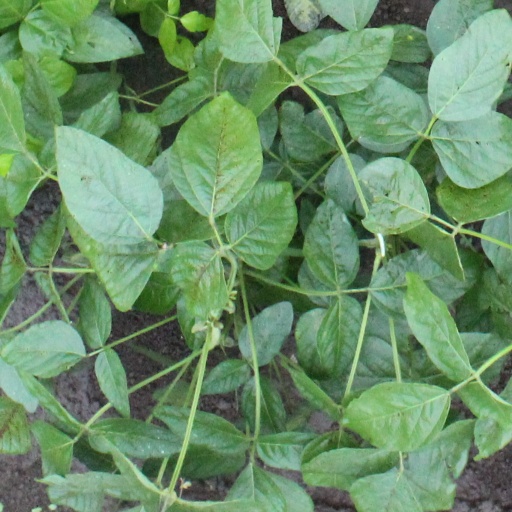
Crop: soybean